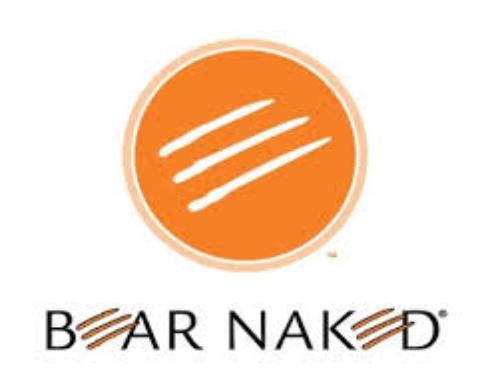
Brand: Bear Naked
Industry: Food